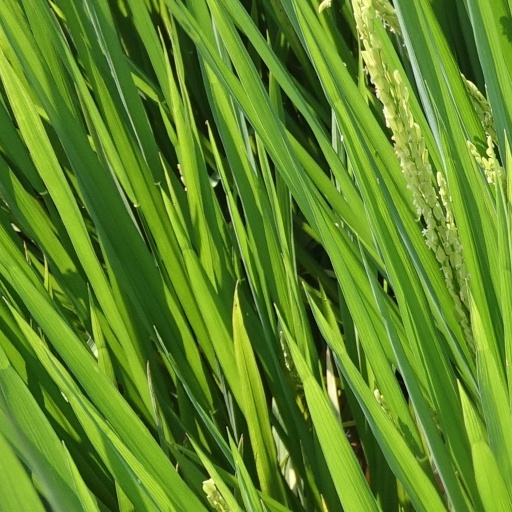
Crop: rice